Michigan City, Indiana

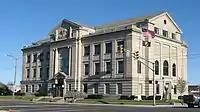
Michigan City Courthouse

Michigan City is the home of the Old Michigan City Light; and the newer currently functioning one which is Indiana's only lighthouse.